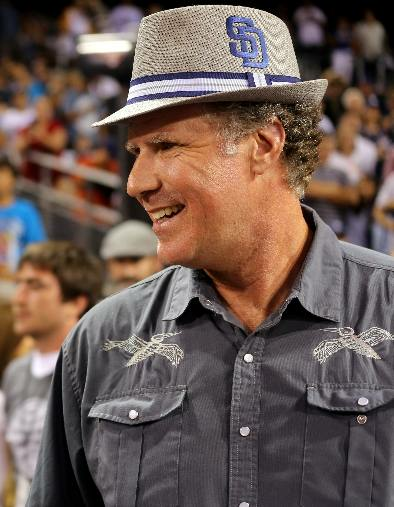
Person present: Yes